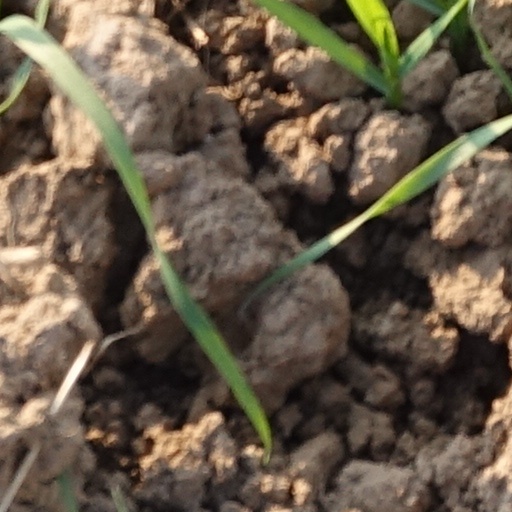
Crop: wheat